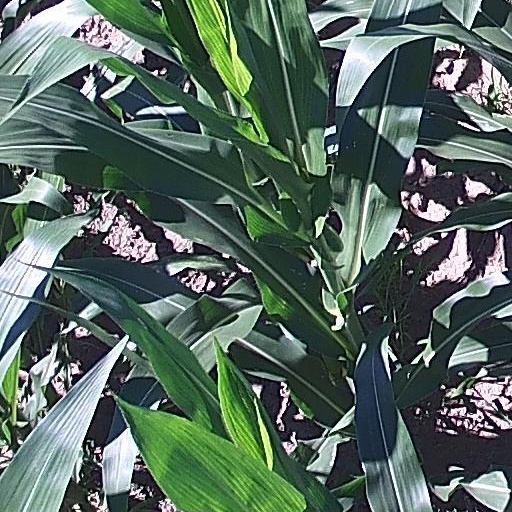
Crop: maize; corn